Brahmi script

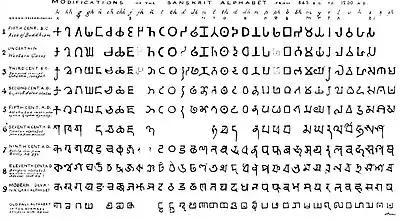
Consonants of the Brahmi script, and evolution down to modern Devanagari, according to James Prinsep, as published in the Journal of the Asiatic Society of Bengal, in March 1838. All the letters are correctly deciphered, except for two missing on the right: 𑀰(ś) and 𑀱(ṣ). Vowels and compounds here. All scripts derived from Brahmi are gathered under the term "Brahmic scripts".

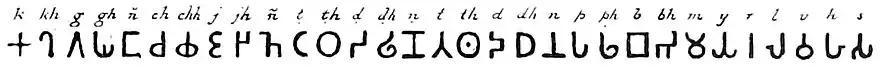
Brahmi consonants.

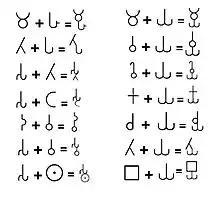
Some major conjunct consonants in the Brahmi script.

Besides a few inscriptions in Greek and Aramaic (which were only discovered in the 20th century), the Edicts of Ashoka were written in the Brahmi script and sometimes in the Kharoshthi script in the northwest, which had both become extinct around the 4th century CE, and were yet undeciphered at the time the Edicts were discovered and investigated in the 19th century.